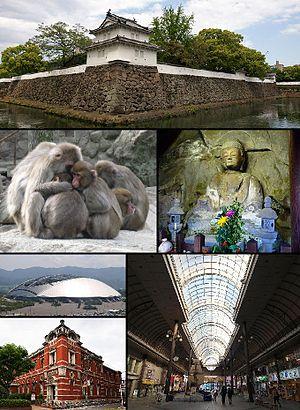
Ōita est une ville du Japon, capitale de la préfecture d'Ōita.